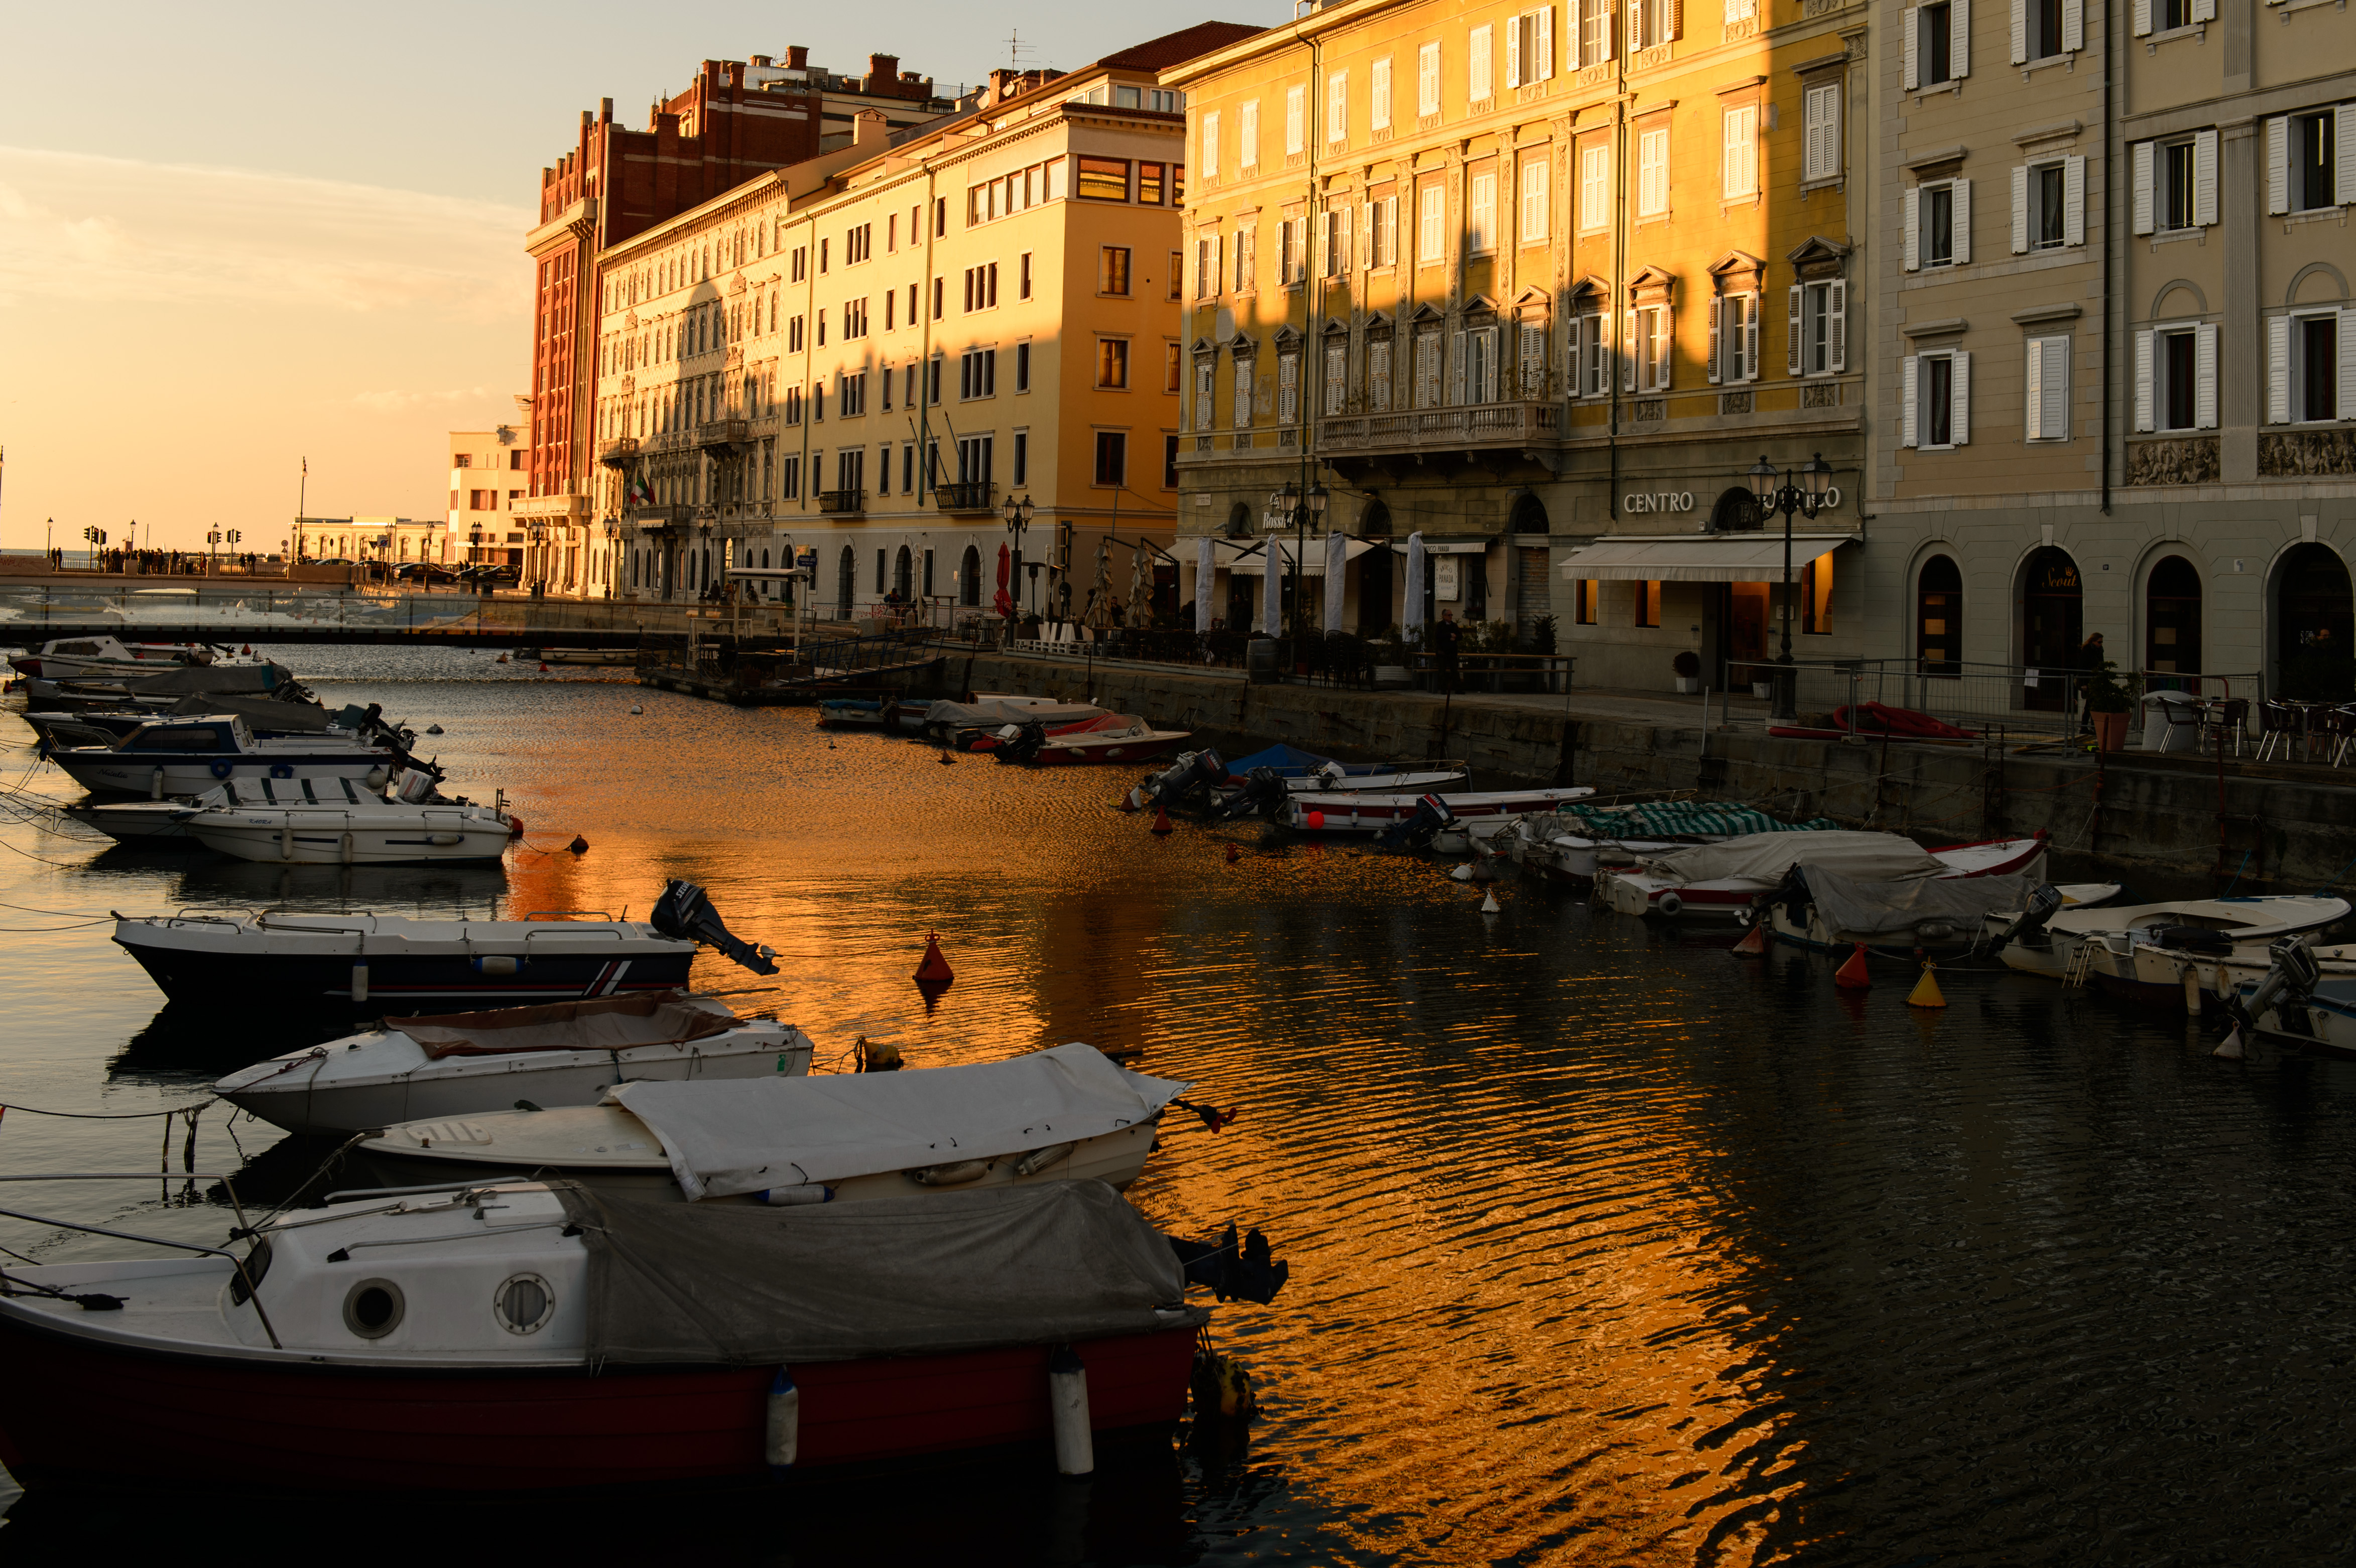
dock, boat, river, canal, cityscape, dusk, evening, reflection, vehicle, harbor, marina, nikon, waterway, channel, watercraft, trieste, d4